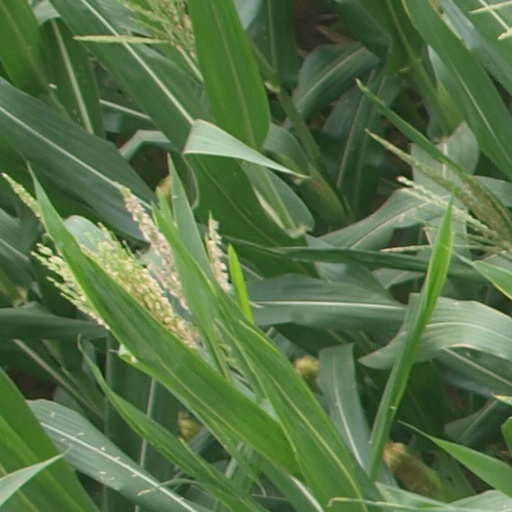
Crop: maize; corn